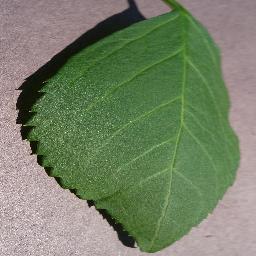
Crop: cherry
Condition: (including_sour)_healthy